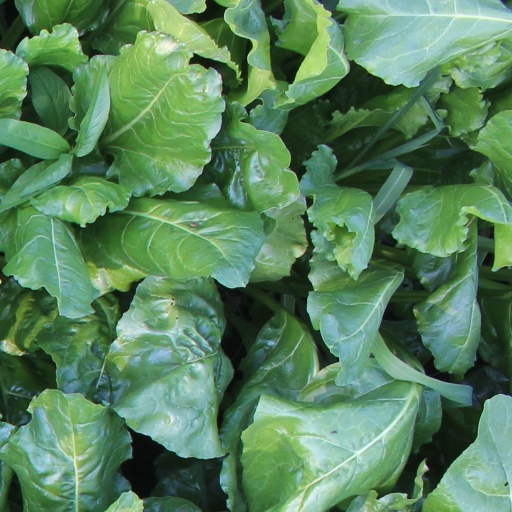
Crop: sugar beet